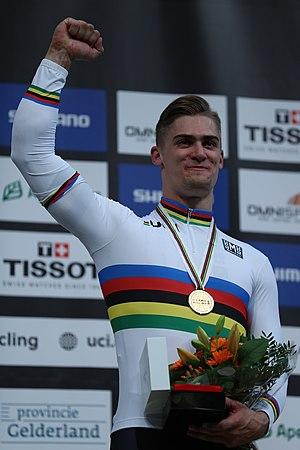
Matthew Glaetzer, né le 24 août 1992 à Adelaïde, est un coureur cycliste australien spécialiste des épreuves de vitesse sur piste. Il a notamment remporté les championnats du monde de vitesse par équipes en 2012 avec Shane Perkins et Scott Sunderland et de vitesse individuelle en 2018.